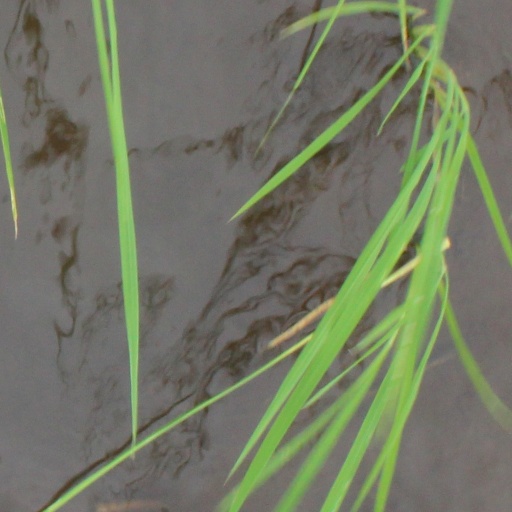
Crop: rice